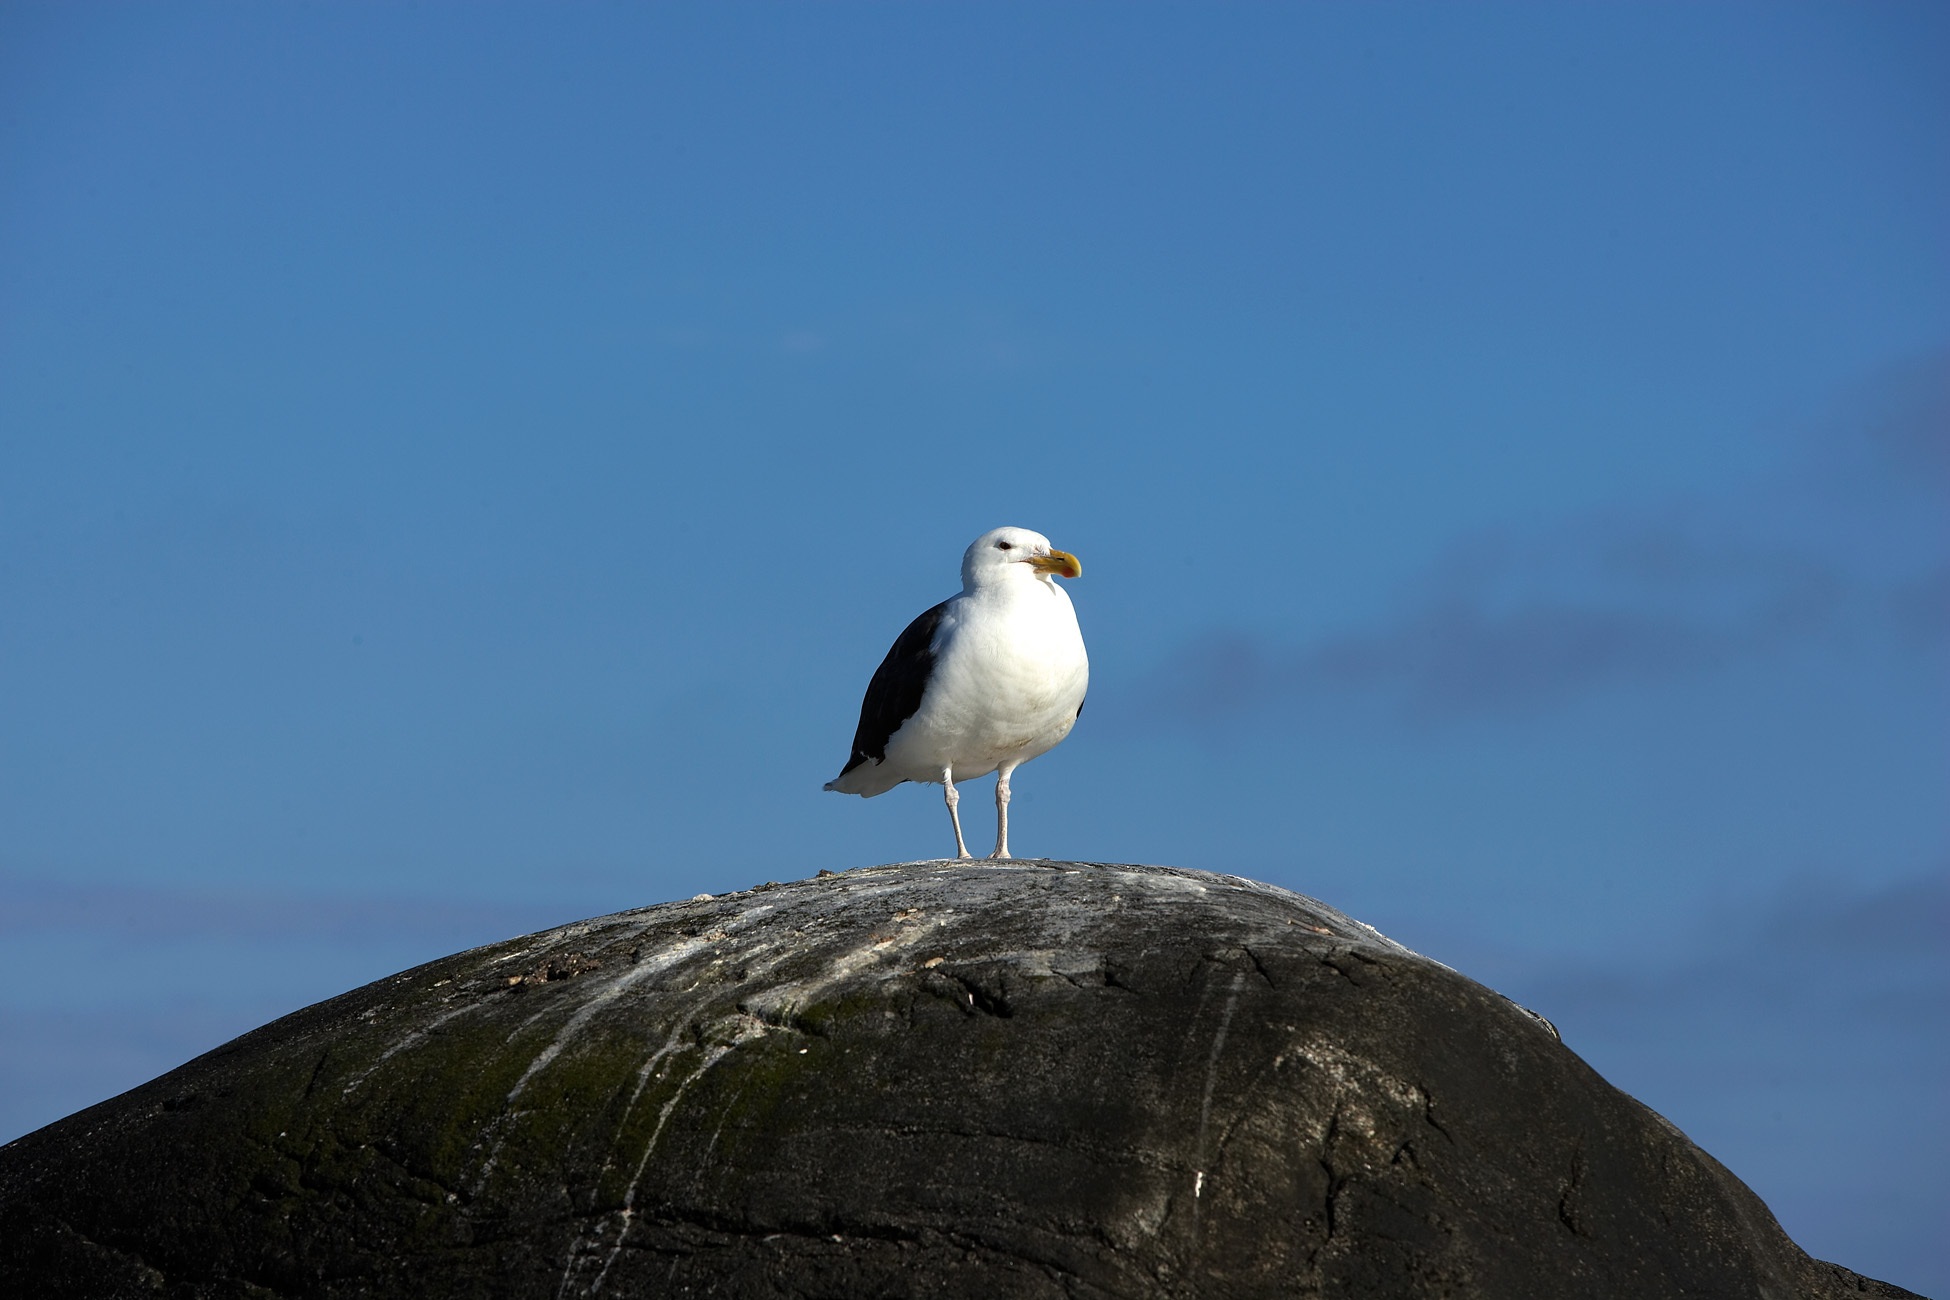
sea, nature, bird, seabird, summer, wildlife, gull, beak, blue, fauna, vertebrate, charadriiformes